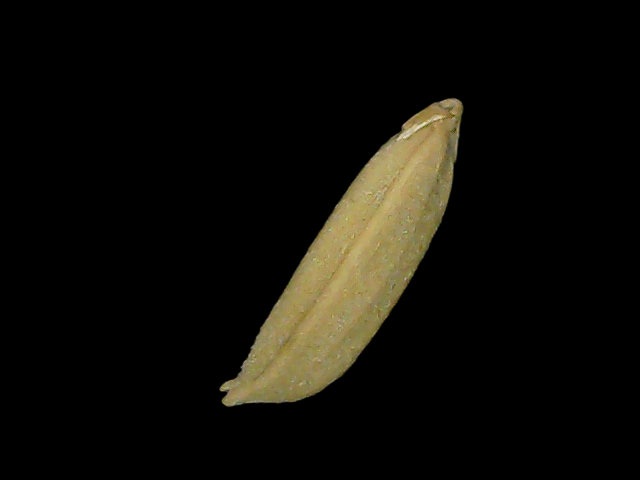
Rice variety: Bd85